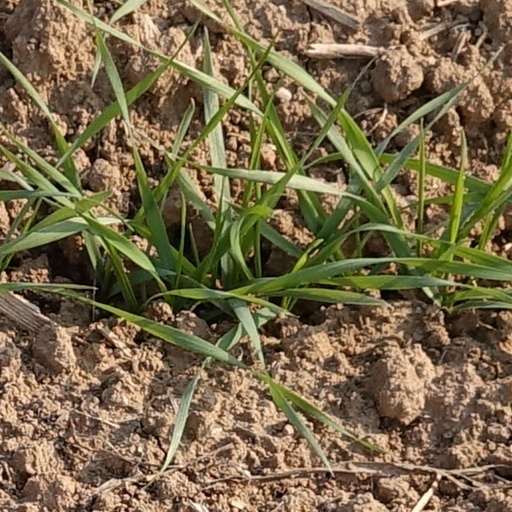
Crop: wheat